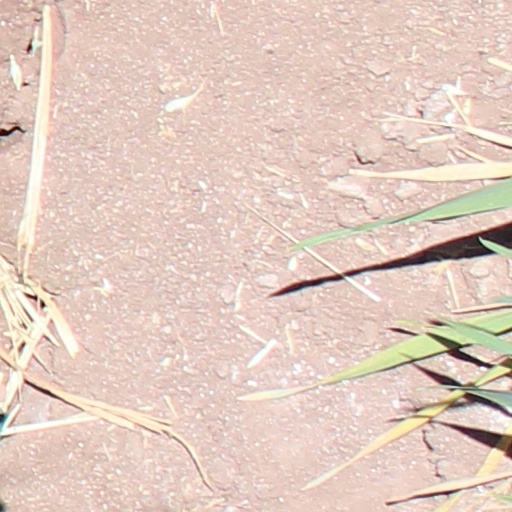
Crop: wheat